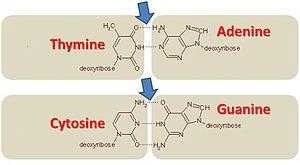
Le taux de GC d'une séquence d'ADN est défini comme la proportion de bases de cette séquence étant soit une cytosine, soit une guanine. Il existe deux bases nucléiques supplémentaires, l'adénine et la thymine, entrant dans la composition de l'ADN. De plus, la cytosine est toujours liée à la guanine, et l'adénine est toujours liée à la thymine. Ainsi, le taux de GC exprime aussi le pourcentage de liaisons G-C dans la molécule d'ADN.